Phil Cristian

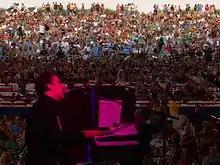

Phil Cristian, aka Magic Cristian, is an American keyboardist and singer.